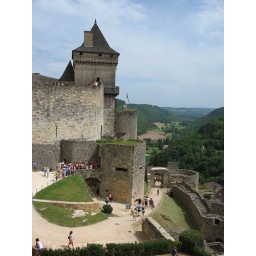
Castelnau, a medieval castle along the Dordogne River in southwest France, now houses a collection of antique weapons.